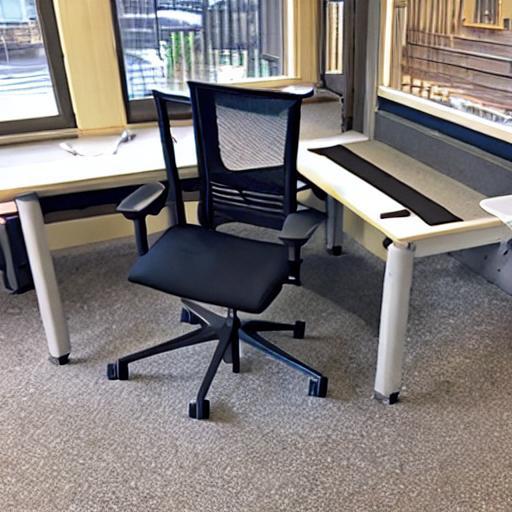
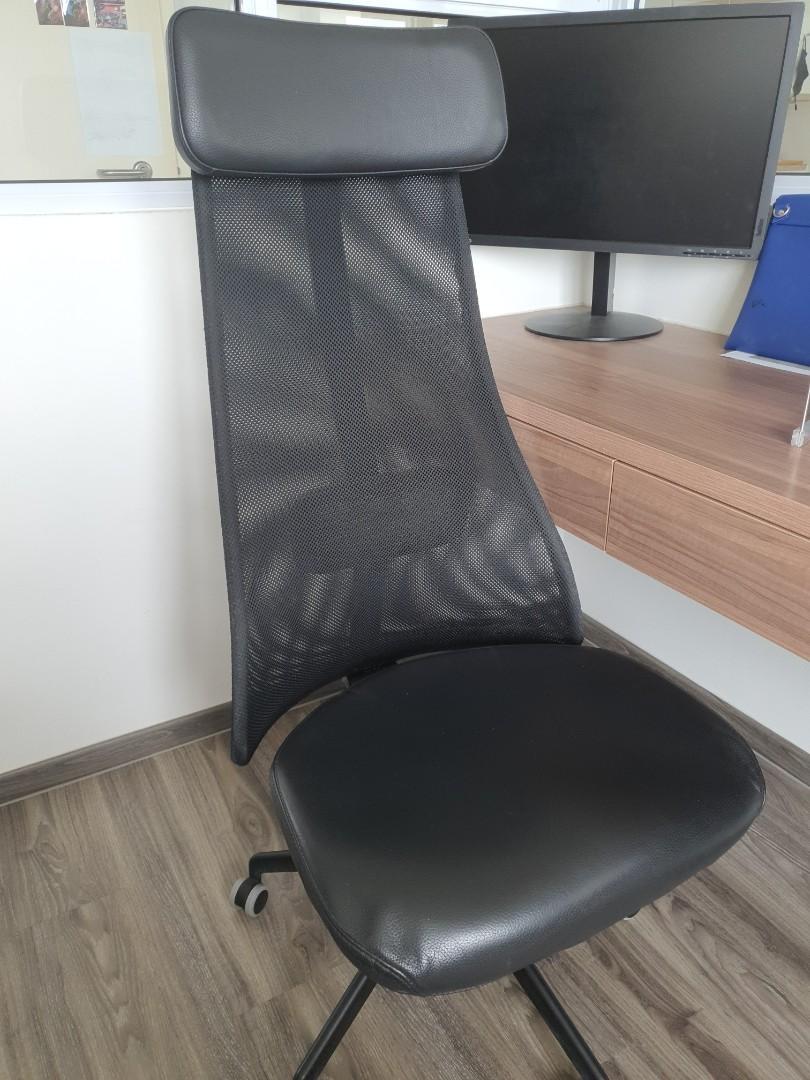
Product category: items_chair
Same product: no